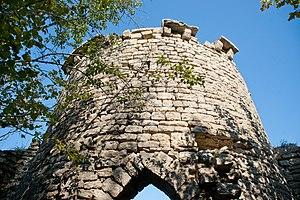
Ruines du château de Charencey This building is inscrit au titre des Monuments Historiques. It is indexed in the Base Mérimée, a database of architectural heritage maintained by the French Ministry of Culture,
Chenecey-Buillon est une commune française située dans le département du Doubs, en région Bourgogne-Franche-Comté. Les habitants se nomment les "Gremeci" ou les "Grebeusies".
Le château de Charencey est un château fort du Moyen Âge dont les vestiges se dressent sur la commune française de Chenecey-Buillon dans le département du Doubs et la région Bourgogne-Franche-Comté.
Cet article recense les monuments historiques du Doubs, à l'exclusion de ceux de Besançon et Montbéliard qui font l'objet de deux articles séparés.